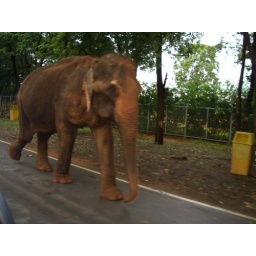
Khorat zoo, elephant walking in the street